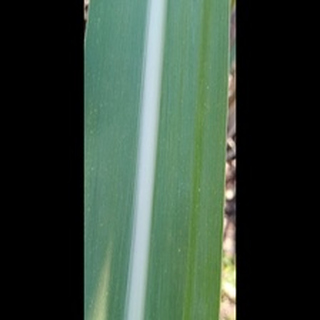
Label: healthy_sugarcane